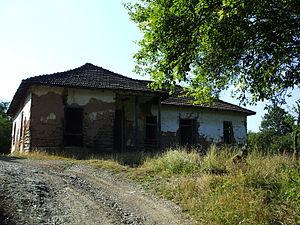
Leskovdol est un village montagneux de Bulgarie, dans le Grand Balkan partie de la municipalité de Svogué, à 45 kilomètres au nord de Sofia. La fondation du village semble s'être faite après la construction du proche monastère d'Osenovlag. Sa population est de 81 personnes, dont moins de 10 enfants de moins de 18 ans. Près du village se trouvent le mont Izdremets, le sentier de grande randonnée qui va du sommet de Kom au Cap Éminé et les falaises de Lakatnik.